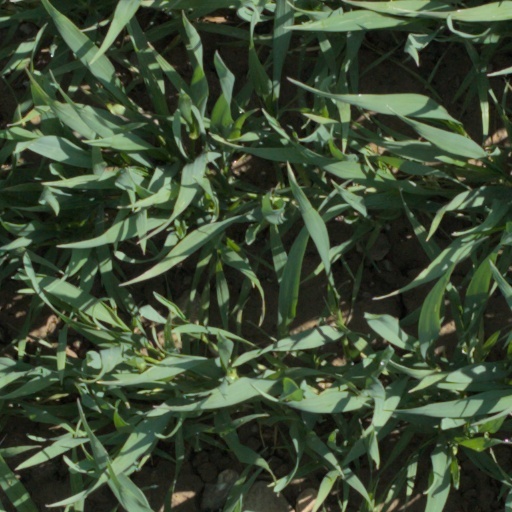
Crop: wheat